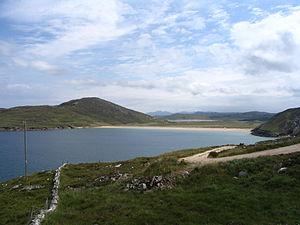
Tranarossann Bay- au pied du Crocknasleigh (163 m), Rosguill Peninsula
Rosguill est une péninsule du nord du comté de Donegal en Irlande, située entre la baie de Sheephaven et la baie de Mulroy